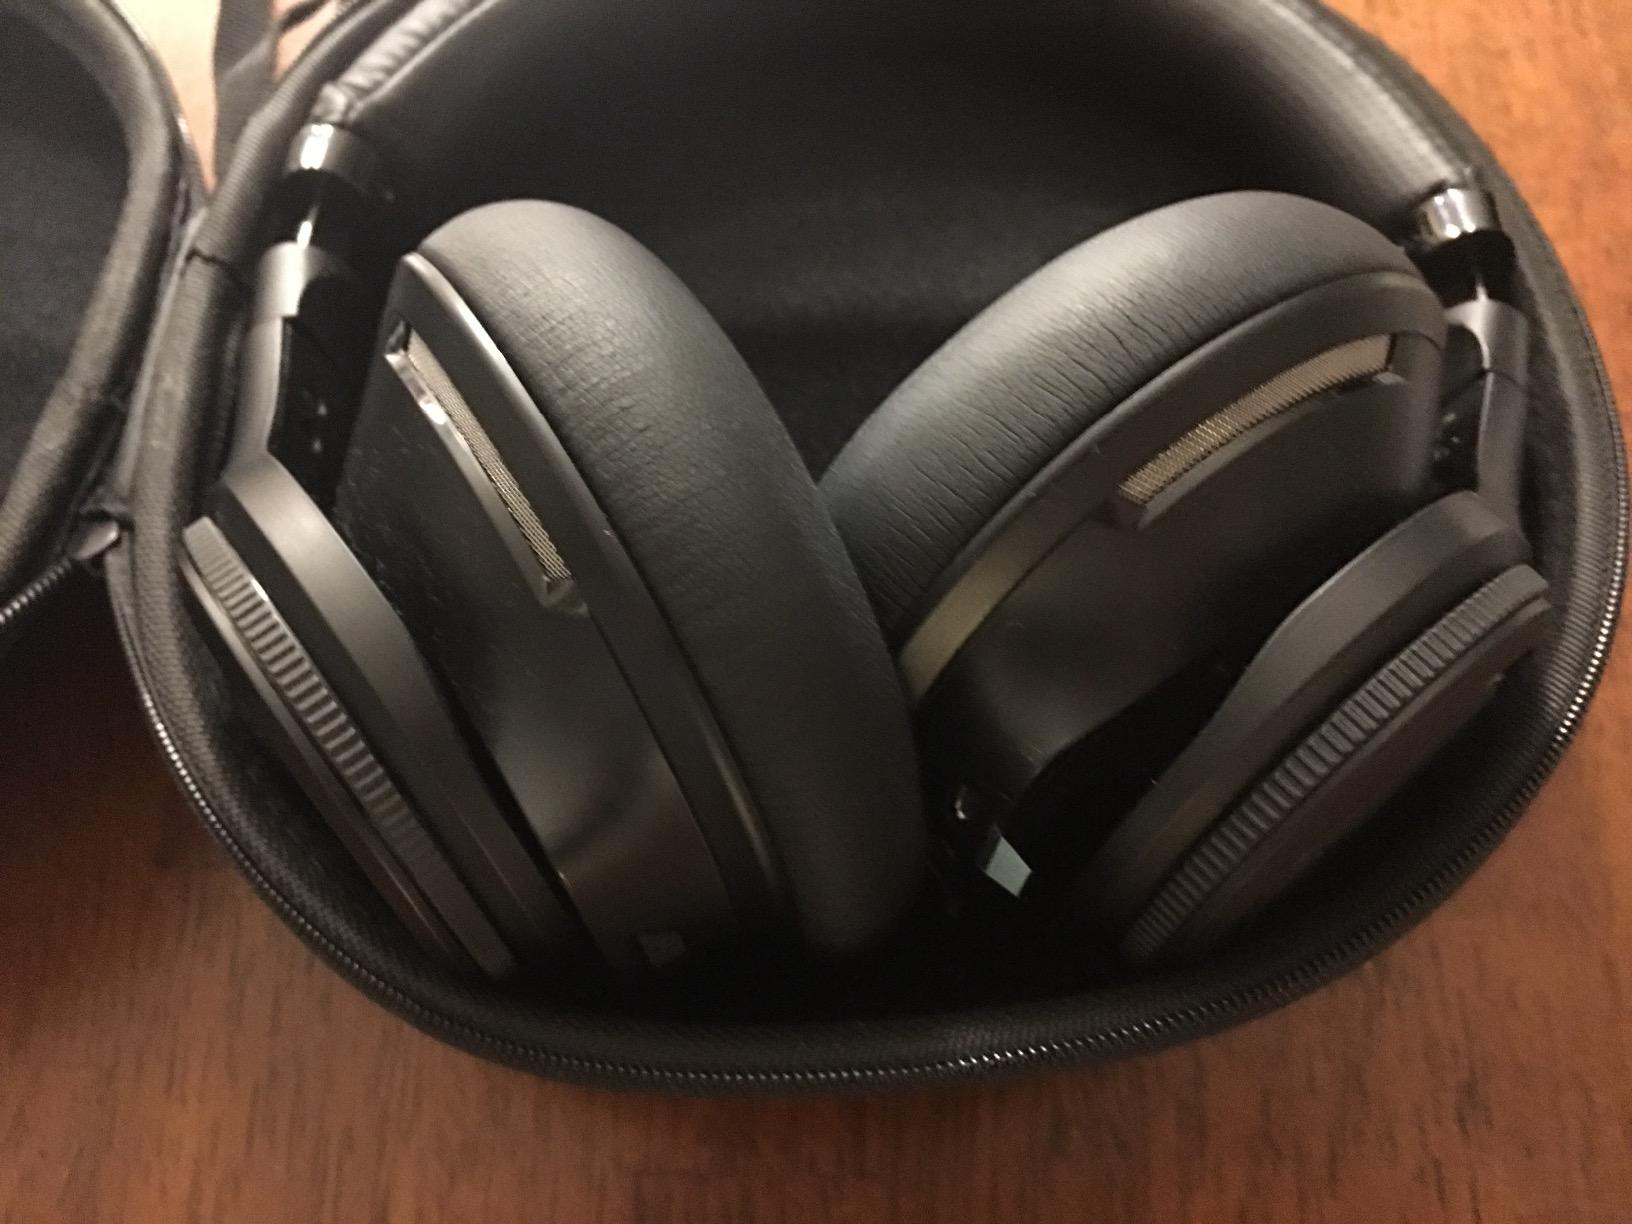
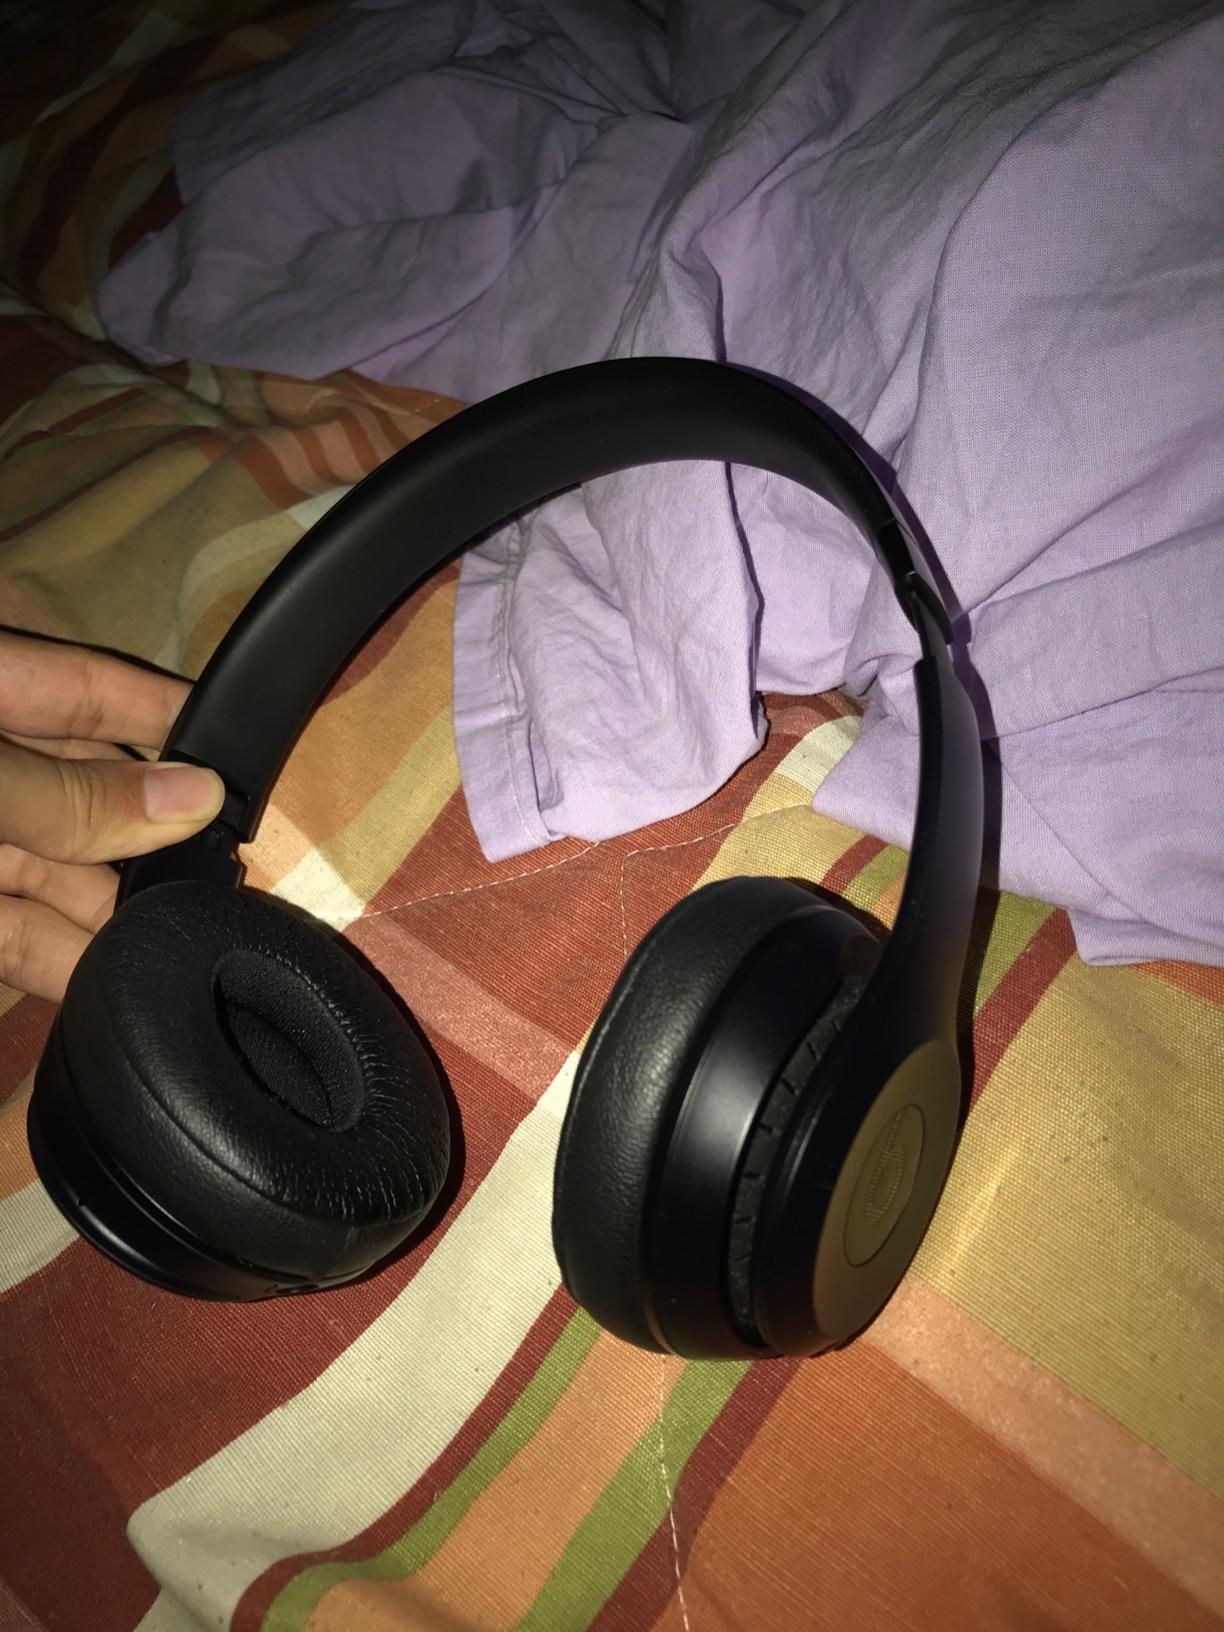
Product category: headphones
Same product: no